Potomac Creek, 44ST2

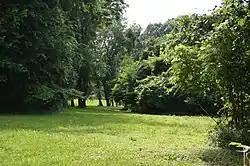
Site overview

Potomac Creek, or 44ST2, is a late Native American village located on the Potomac River in Stafford County, Virginia. It is from the Woodland Period and dates from 1300 to 1550. There is another Potomac Creek site, 44ST1 or Indian Point, which was occupied by the Patawomeck during the historic period and is where Captain John Smith visited. This site no longer exists, as it eroded away into the river. Site 44ST2 has five ossuaries, one individual burial, and one multiple burial. Other names for the site are Potowemeke and Patawomeke. The defining features include distinctive ceramics, ossuary burials, and palisade villages.